Christa Luding-Rothenburger

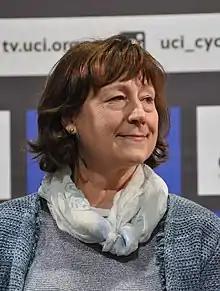
Luding-Rothenburger in 2020

Christa Luding-Rothenburger ( Rothenburger, born 4 December 1959) is a former speed skater and track cyclist. She was born in Weißwasser, East Germany. Luding is one of the few athletes who have competed in both the Summer and Winter Olympic Games, and the first female to win a medal in both the Summer and Winter Games. She is the only athlete to win Winter and Summer Olympic medals in the same year (1988), a feat that is no longer possible due to the staggering of the Winter and Summer Olympic years. In speed skating, she is a two-time Olympic gold medallist, while she is an Olympic silver medallist in cycling.